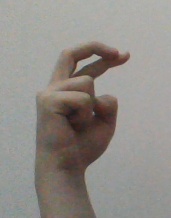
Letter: zay